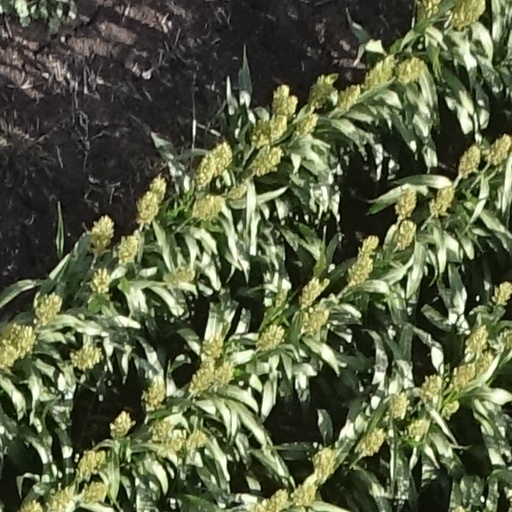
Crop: sorghum